Wantha Davis

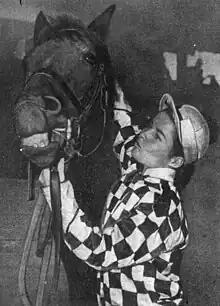
Davis, circa 1950

Wantha Davis (January 3, 1917 – September 18, 2012) was an American female jockey in thoroughbred horse racing.